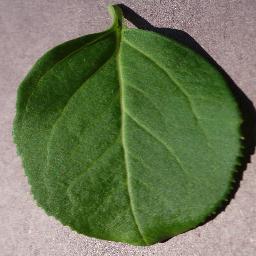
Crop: cherry
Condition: (including_sour)_healthy